Houston, Ohio

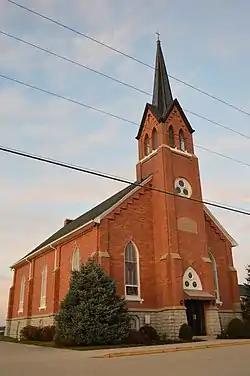
Houston Congregational Christian Church

The transmitter site of WHIO-FM (formerly WPTW-FM, WCLR and WDPT respectively and licensed to Piqua) is located south of the community on Aiken Road adjacent to State Route 66.